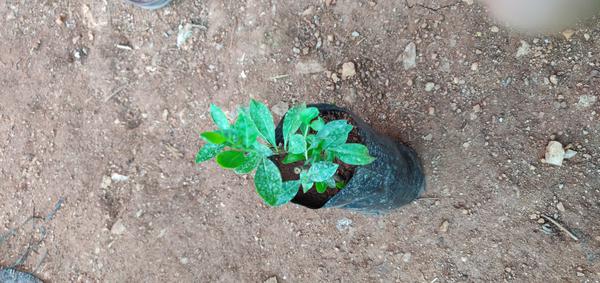
Plant: Henna